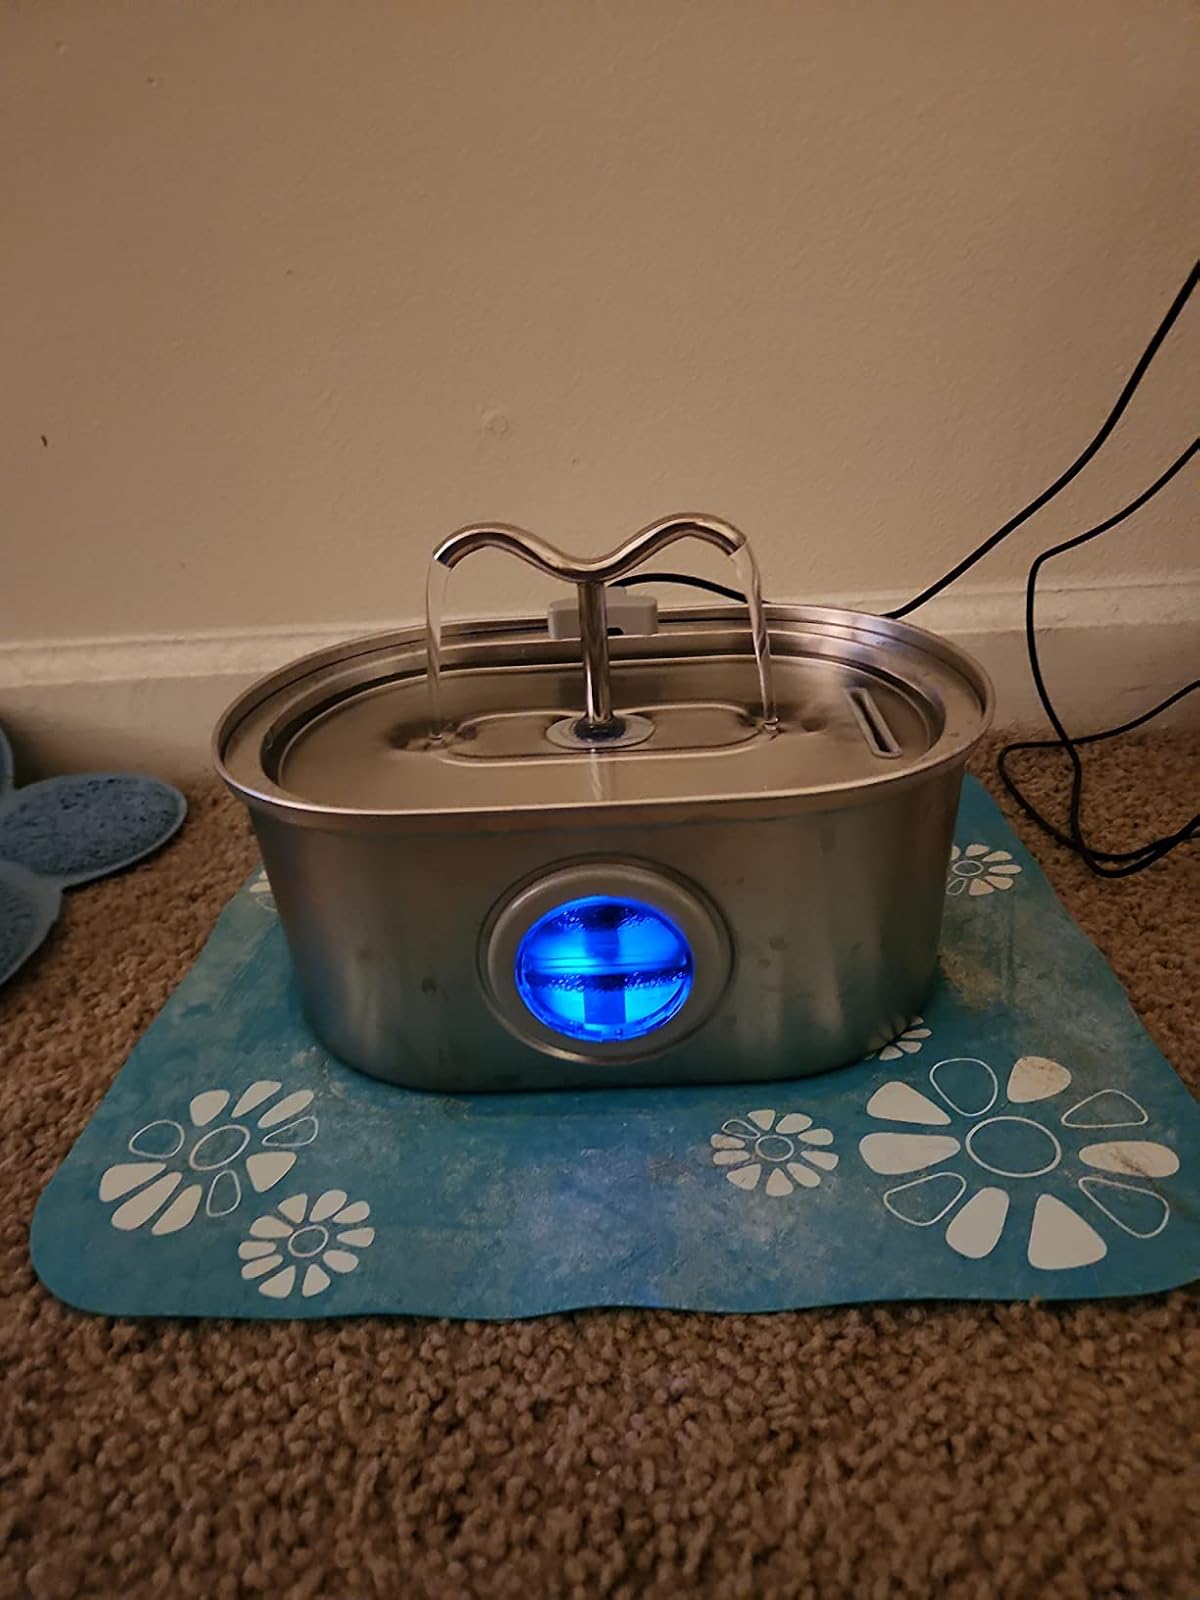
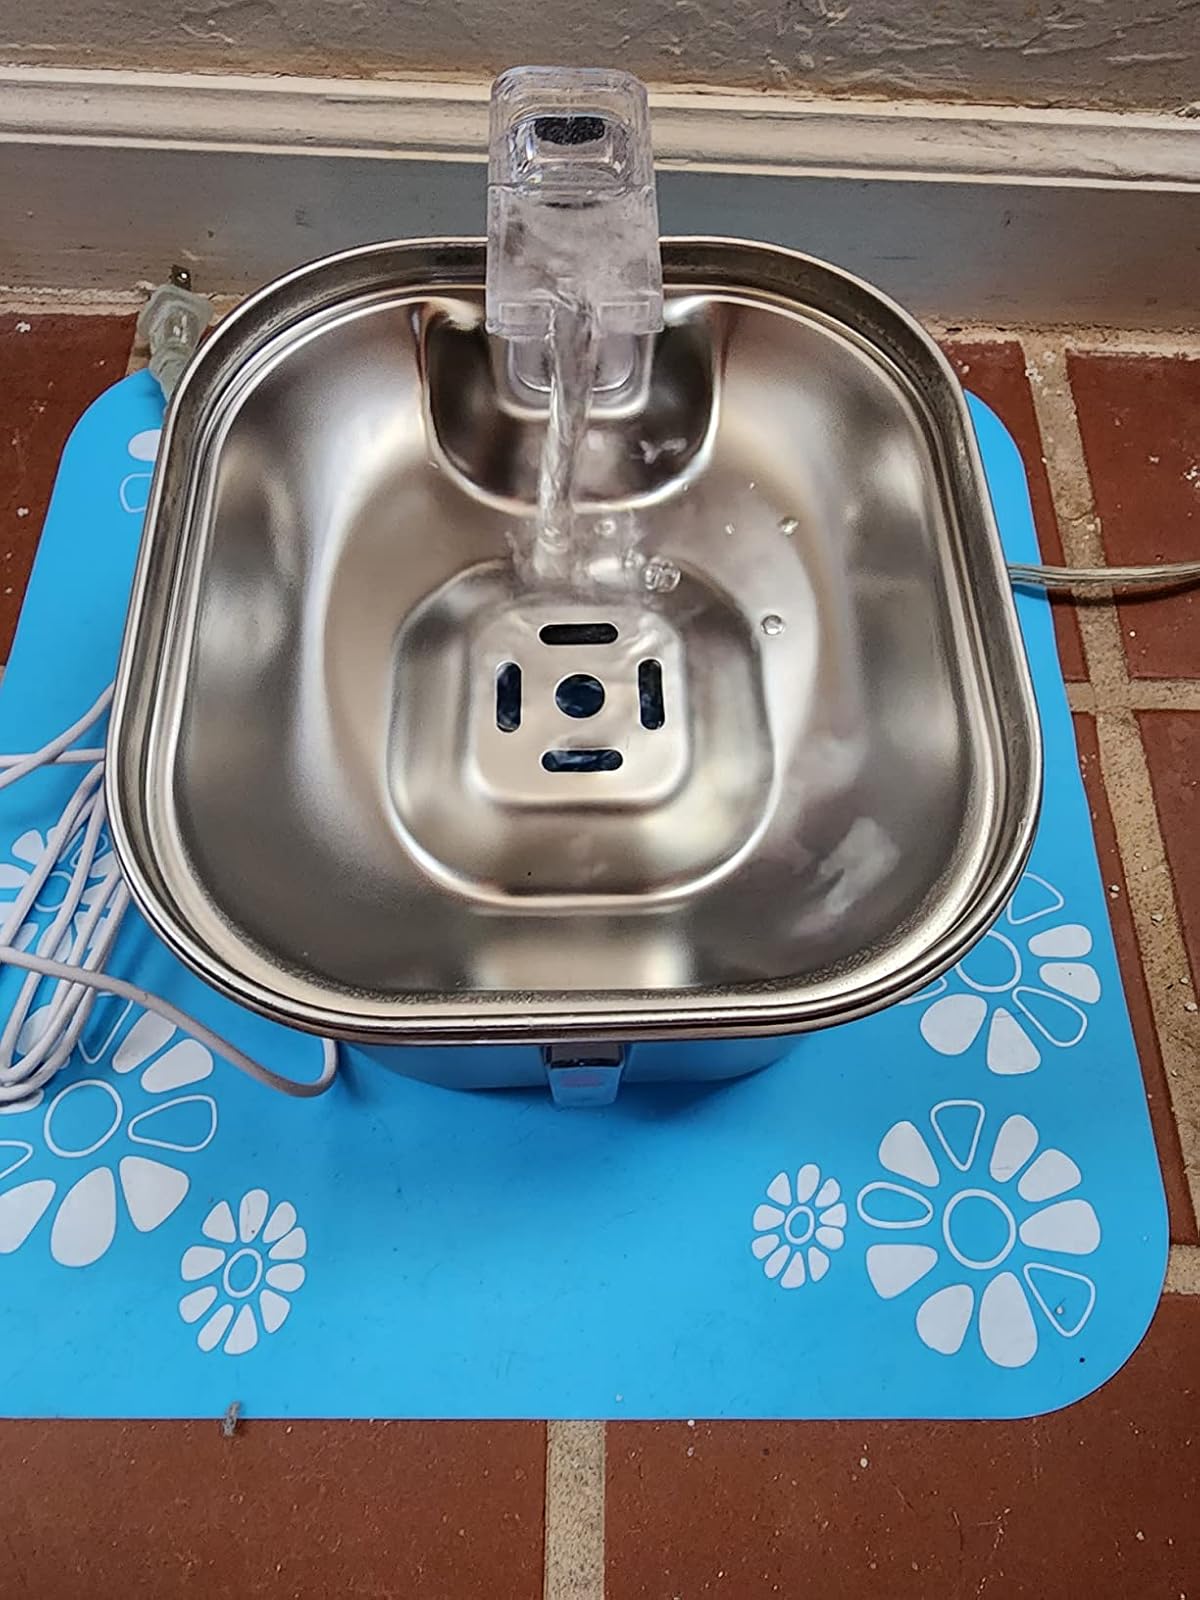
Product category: items_bowl
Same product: no